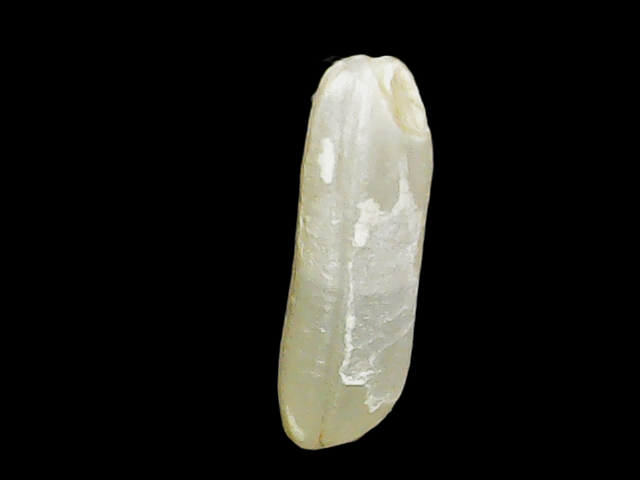
Rice variety: Binadhan14